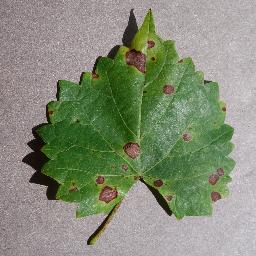
Label: Grape___Black_rot